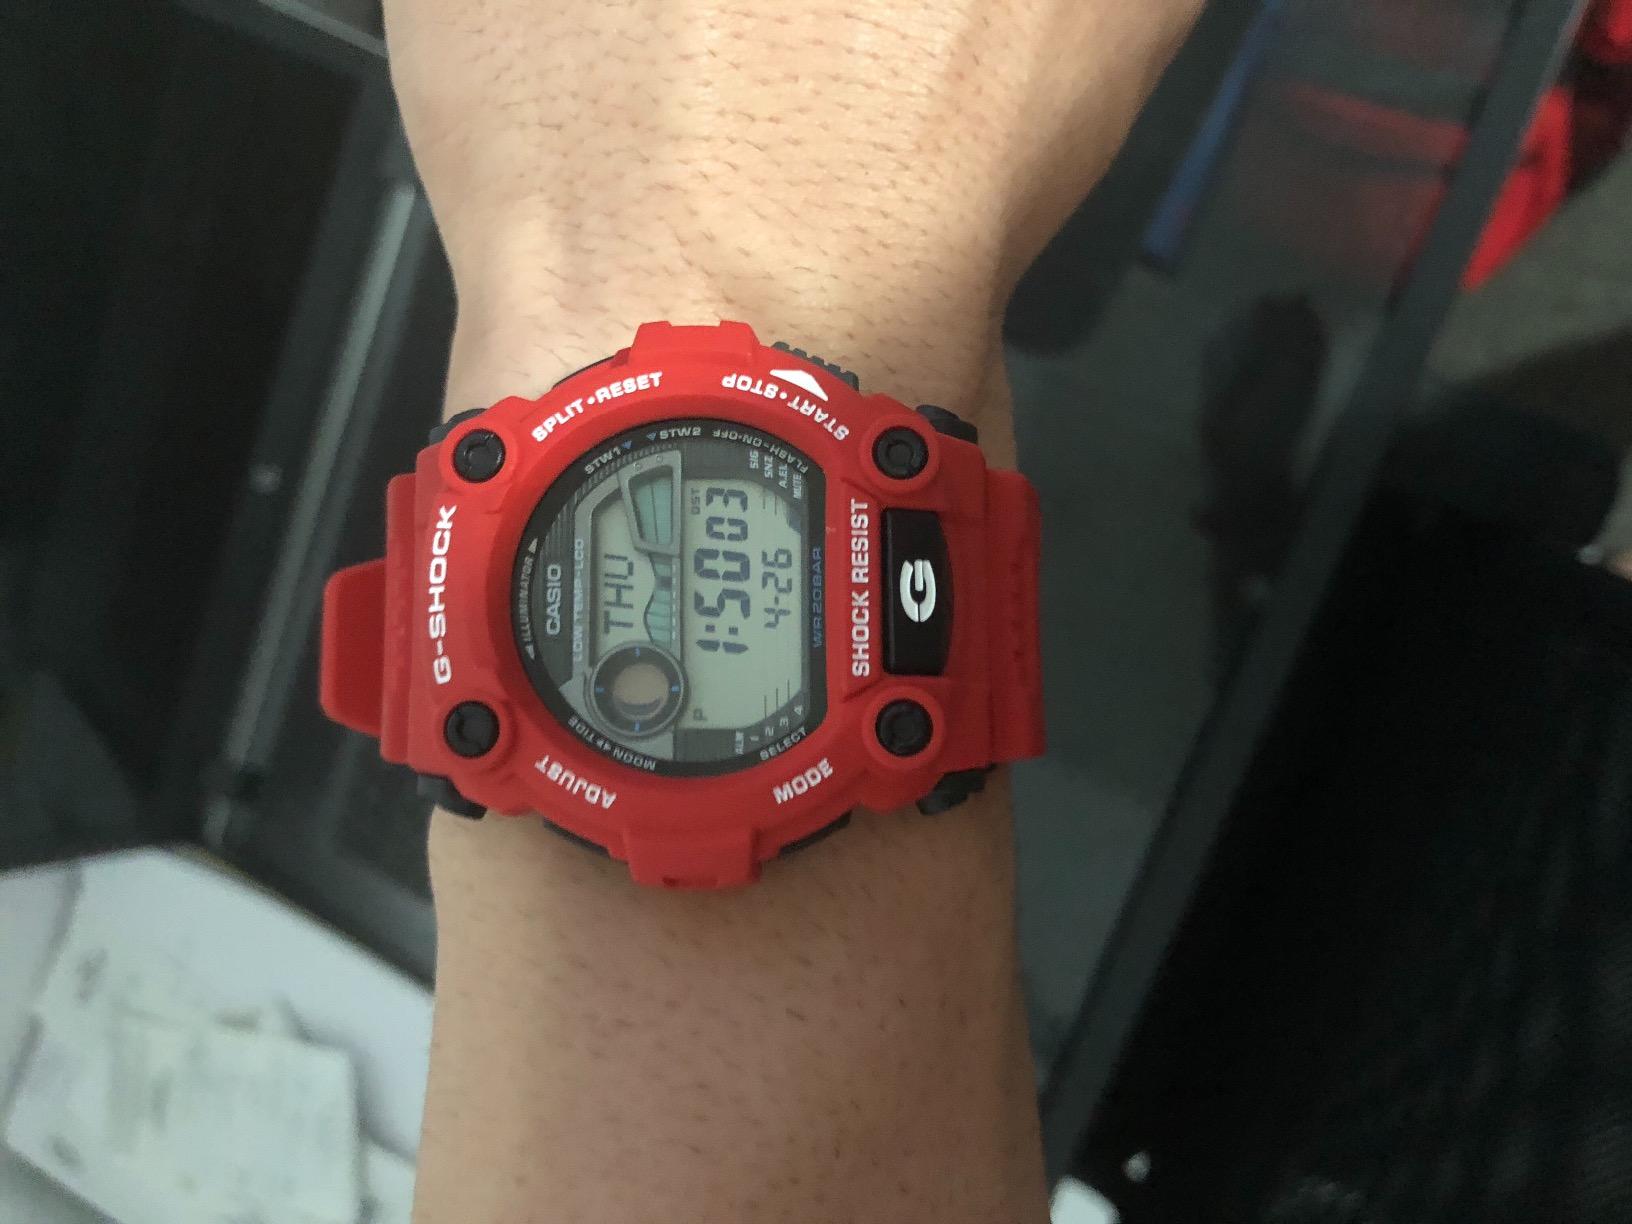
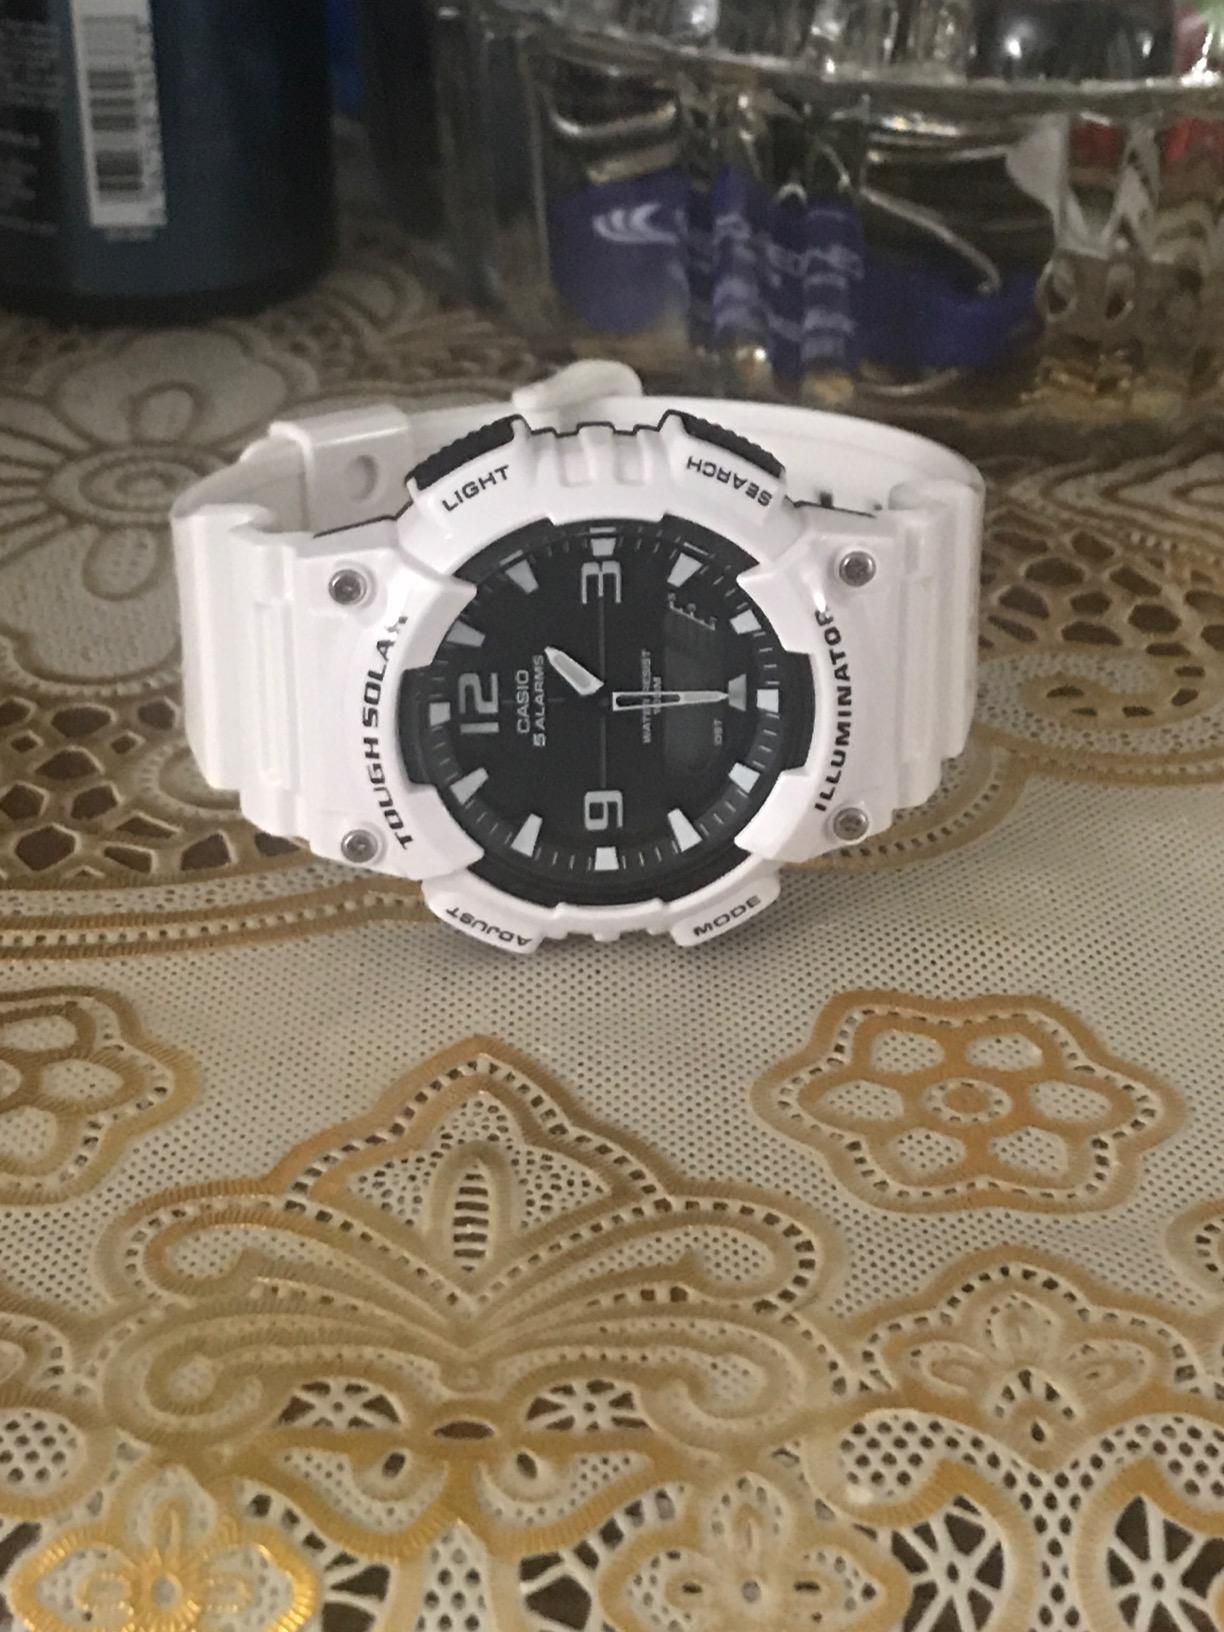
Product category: accessories_watch
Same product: no